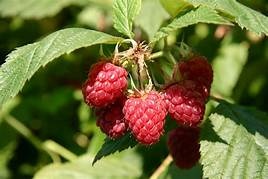
Label: raspberry